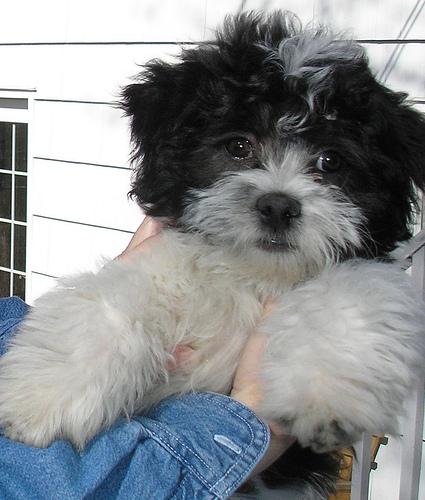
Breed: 215-n000038-Lhasa